List of Case Closed volumes (1–20)

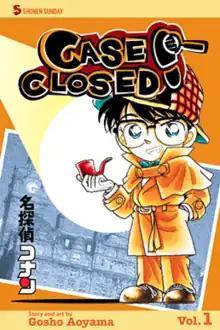
Cover of "Case Closed" volume 1

"Tankōbon" volume 1 to volume 20 encapsulates chapters 1 to 200. Shogakukan released all twenty volumes between June 18, 1994, and July 18, 1998. Viz Media licensed and released the first twenty volumes between September 7, 2004, and July 21, 2009.